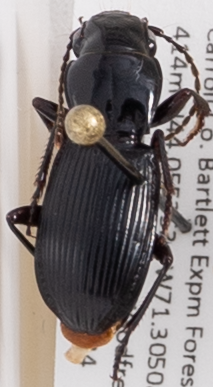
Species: Pterostichus rostratus
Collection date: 2019-07-24
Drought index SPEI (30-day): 0.54
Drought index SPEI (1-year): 1.13
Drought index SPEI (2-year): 0.8